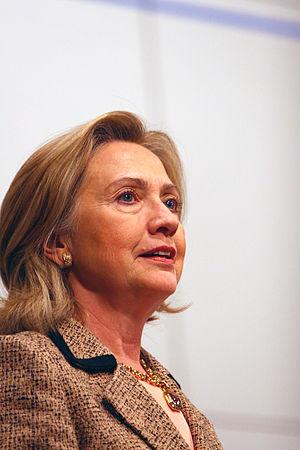
La constitution de la Hongrie, officiellement nommée Loi fondamentale de la Hongrie, déposée le 14 mars 2011, adoptée le 18 avril par l'Assemblée nationale de Hongrie et entrée en vigueur le 1ᵉʳ janvier 2012, est le texte constitutionnel de la Hongrie. Votée uniquement par Fidesz-Union civique hongroise, elle fait l'objet de critiques fortes de la part de l'opposition de gauche et de l'extrême droite. Du point de vue des observateurs étrangers, elle est également au centre d'une vive polémique sur la dérive autoritaire du Premier ministre conservateur Viktor Orbán.